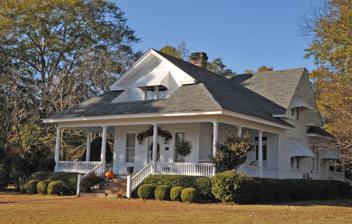
Building: Benjamin H. Carter House
Country: United States of America
Year built: 1912
Historic house in Mississippi, United States United States historic place Benjamin H. Carter House U.S. National Register of Historic Places The Benjamin H. Carter House in 2008 Location 210 Ferrill Street, Quitman, Mississippi Coordinates 32°02′12″N 88°43′31″W / 32.03667°N 88.72528°W / 32.03667; -88.72528 ( Benjamin H. Carter House ) Area 1.1 acres (0.45 ha) Built 1911 ( 1911 ) Architectural style Colonial Revival MPS Clarke County MPS NRHP reference No. 94000514 Added to NRHP May 20, 1994 The Benjamin H. Carter House is a historic house in Quitman, Mississippi . It was built in 1911-1912 by George Carson for Benjamin Harvey Carter, the sheriff of Clarke County. Carter served as the president of the Bank of Quitman from 1931 to 1961. The house was designed in the Colonial Revival architectural style . It has been listed on the National Register of Historic Places since May 20, 1994. References